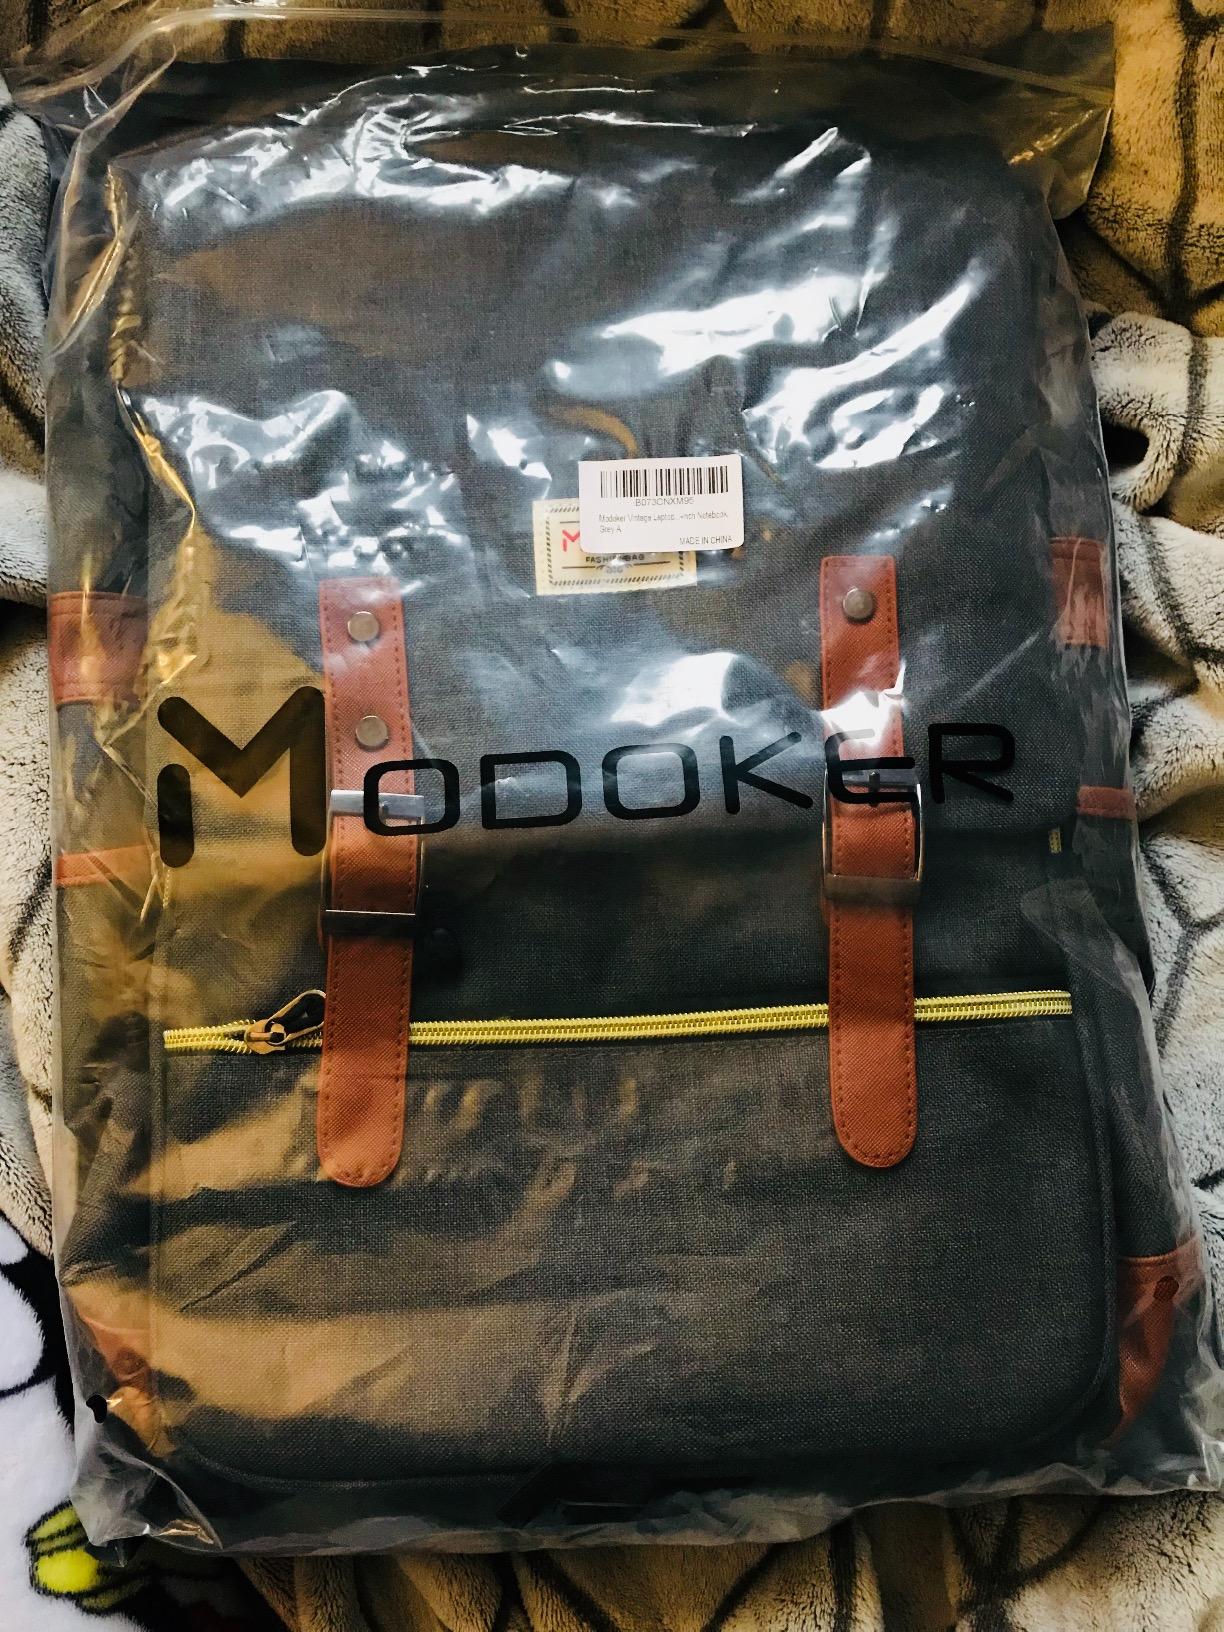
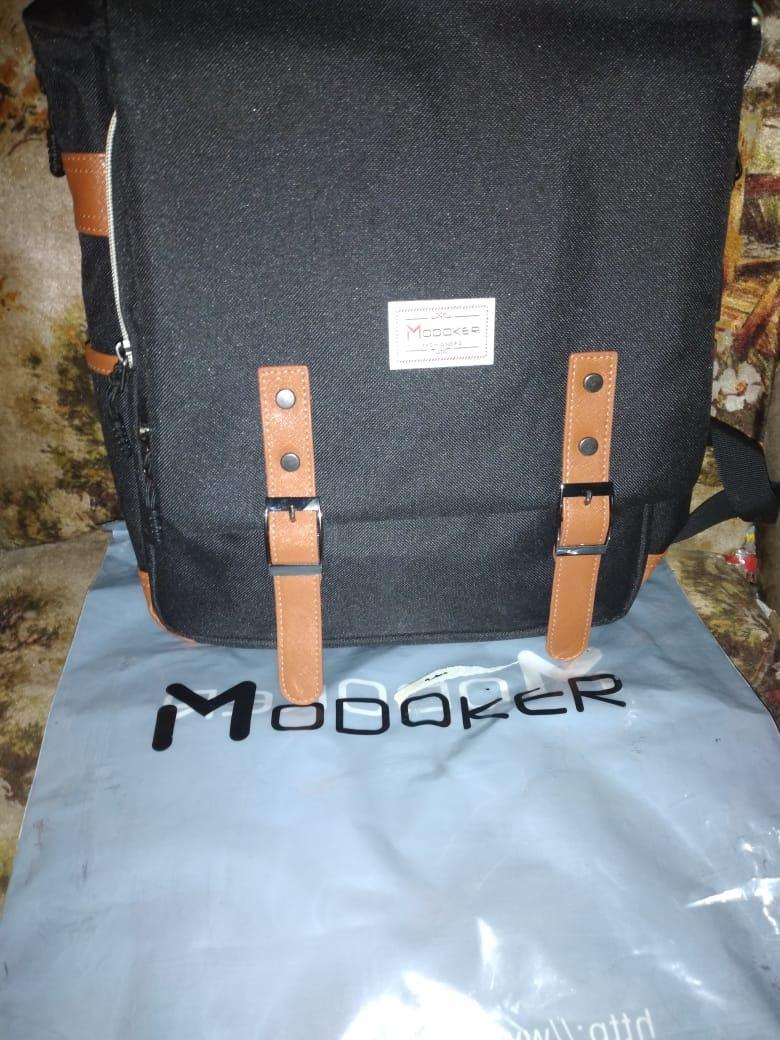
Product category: bag
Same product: no